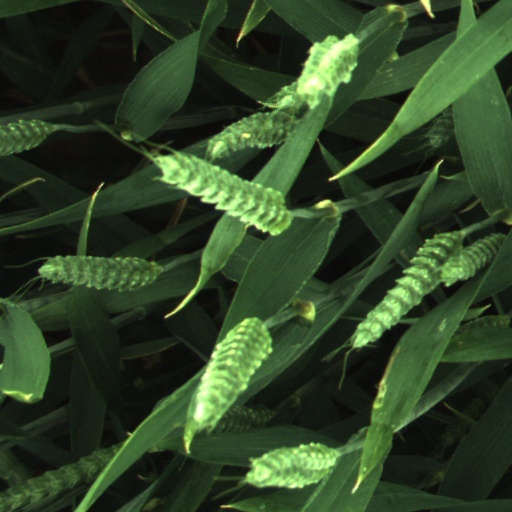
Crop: wheat